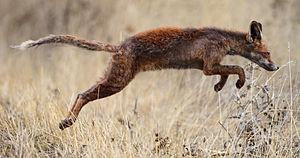
Le Renard roux, appelé aussi Renard commun, Renard rouge ou, devenu rare, Goupil, est une espèce de Canidés de taille moyenne. Il s'agit du renard le plus répandu en Eurasie, en Amérique du Nord, en Afrique du Nord et en Australie. C'est un mammifère au pelage roux marqué de blanc sous le ventre et la gorge, au museau pointu, aux oreilles droites et à la queue touffue. L'espèce est classée dans l'ordre des Carnivora, mais il a un régime alimentaire omnivore à prédominance carnivore, et se nourrit surtout de rongeurs et de lapins, mais aussi d'insectes, de poissons ou de fruits. Il est ainsi très opportuniste, ce qui lui permet de s'adapter à des milieux très différents et de modifier son alimentation suivant le mois de l'année. Le Renard roux se reproduit, suivant la région, de décembre à février, pour une mise bas aux beaux jours. Celle-ci s'effectue à l'abri d'un terrier, alors que, le reste de l'année, le renard vit presque exclusivement au grand air. Les petits sont d'abord nourris par le lait de leur mère, puis, petit à petit, le couple de parents leur apporte de la viande.